Margaret Stewart, Dauphine of France

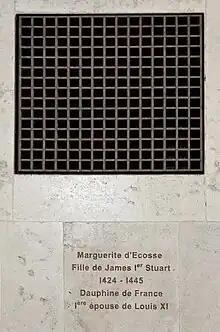
Tomb of Margaret Stewart in the Saint-Laon Church, Thouars.

On 16 August 1445, between ten and eleven at night, she died in Châlons-sur-Marne, Marne, France at the age of 20. On Saturday, 7 August, she and her ladies had joined the court on a short pilgrimage. It was very hot, and when she returned, she undressed in her stone chamber. The next morning she was feverish, the doctor diagnosed the inflammation of the lungs. She died, raving against a Jamet de Tillay, a Breton soldier, in favour of her father-in-law, King Charles (Jamet surprised Margaret at her habitual poetry reading, when there were no candles, only a good fire in the mantelpiece; he stuck a candle into her face, sniggered and afterwards went around, talking about "wanton princesses". Louis was cold to Margaret, and she attributed his coldness to the gossip spread by Jamet. She died, protesting her faithfulness to her husband, and accused Jamet of killing her with his words).